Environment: real
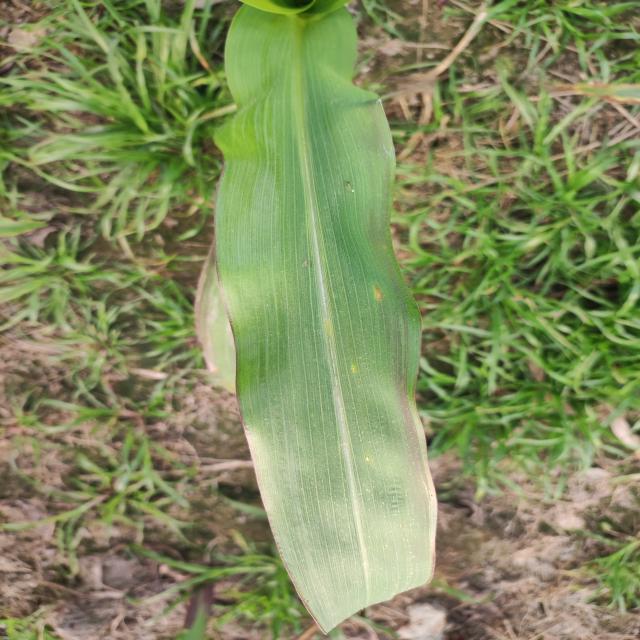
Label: phosphorus_deficiency